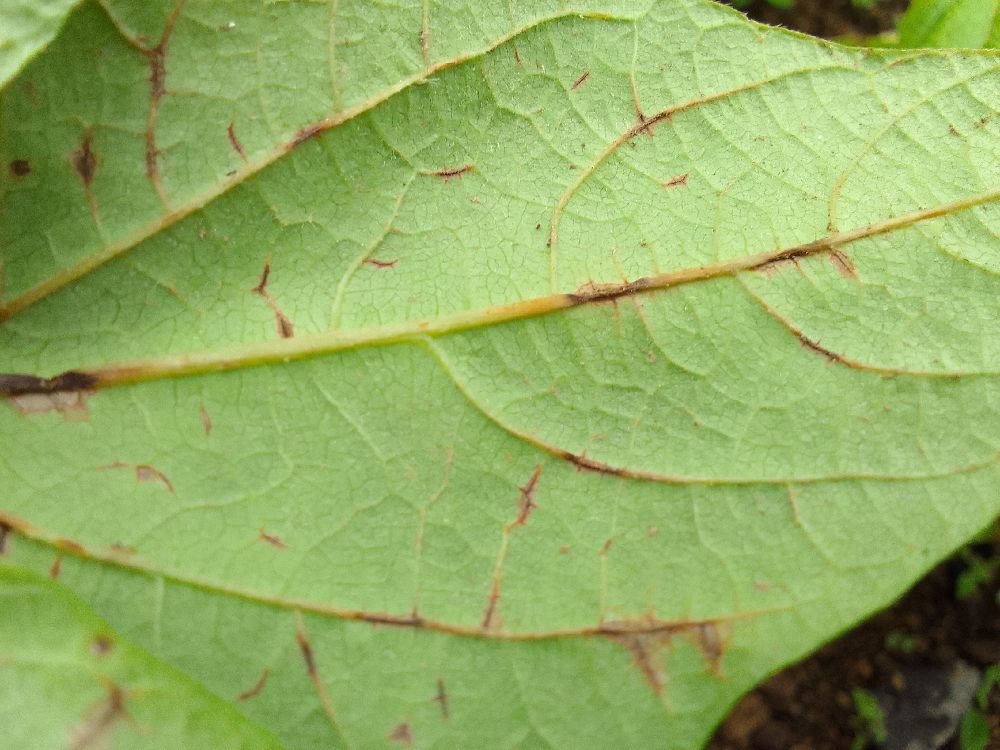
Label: anthracnose